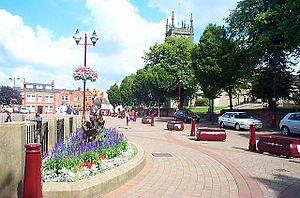
Ilkeston est une ville du Derbyshire, en Angleterre. Chef-lieu du borough d'Erewash, elle est située sur la rivière Erewash, au nord-est de la ville de Derby et à quelques kilomètres à l'ouest de Nottingham, dans le comté voisin du Nottinghamshire.